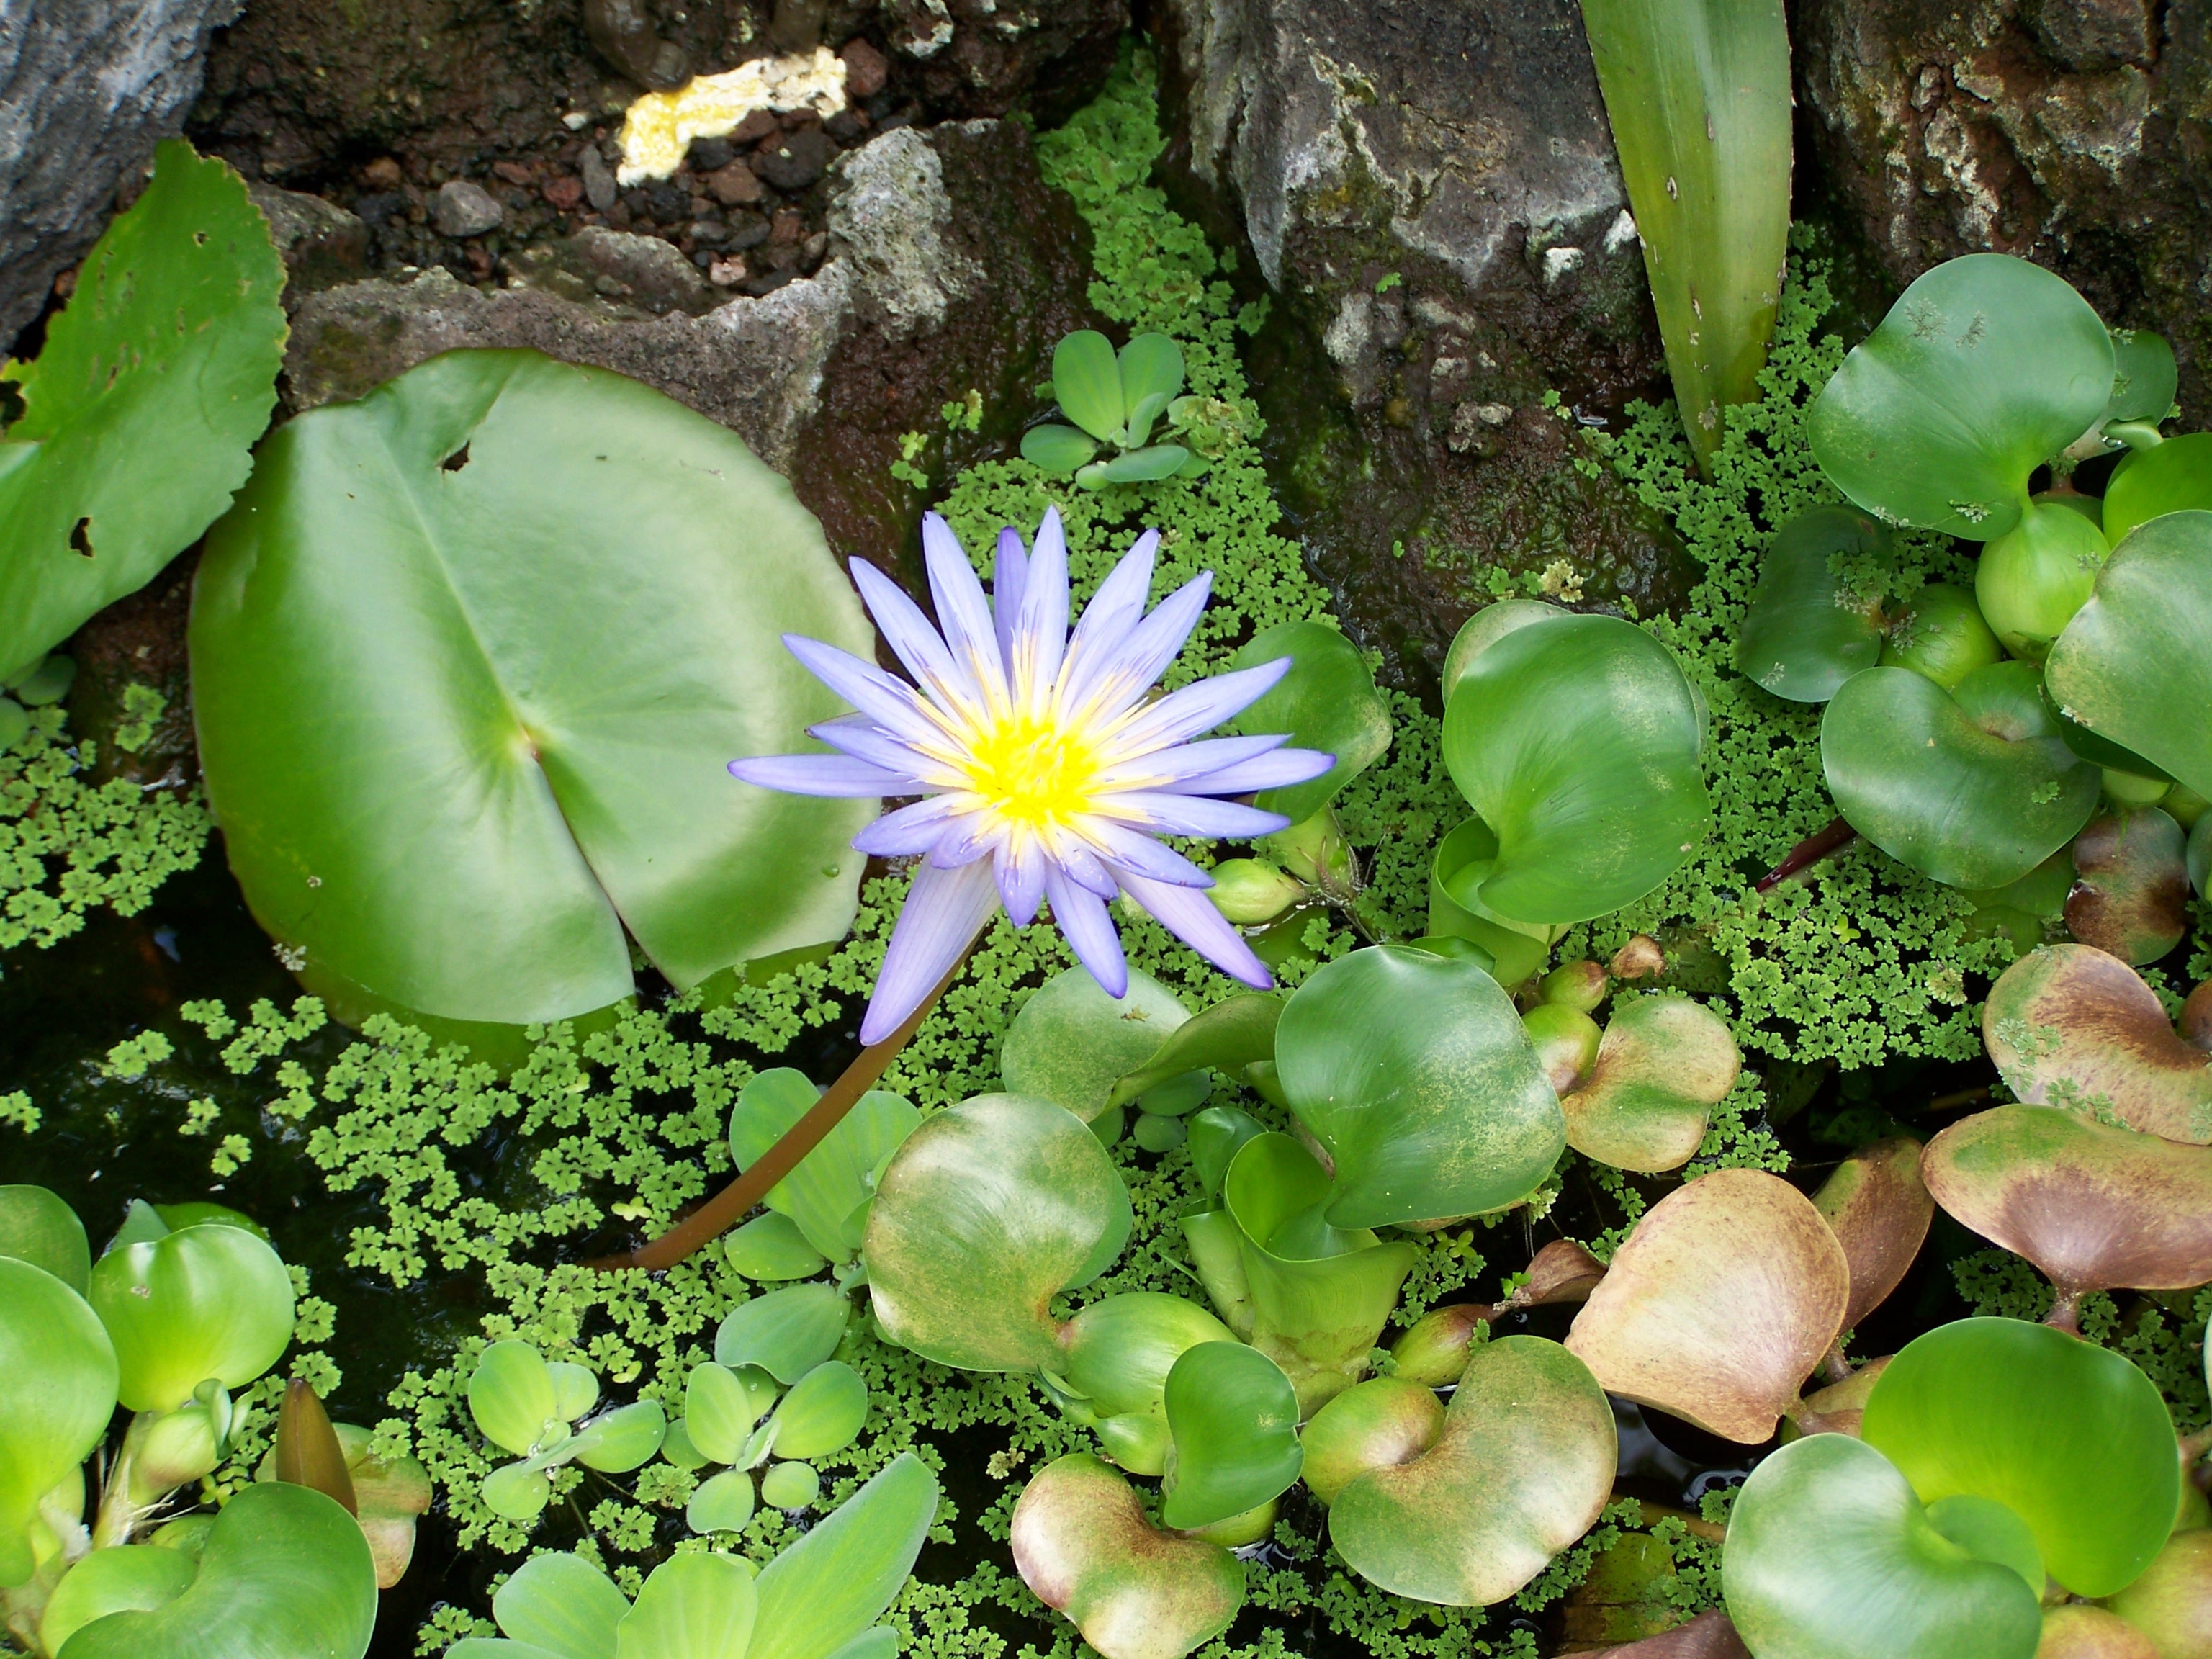
water, nature, plant, leaf, flower, pond, green, botany, garden, aquatic plant, flora, wildflower, woodland, macro photography, flowering plant, land plant